Geography of Somerset

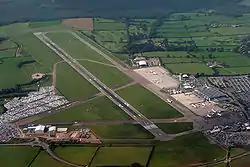
Bristol Airport is located in North Somerset

Somerset has approximately of roads. The M5 motorway runs diagonally across the county, from northeast to southwest. Other main arterial routes include the A39, the A303, the A37, the A38, the A358 and the A361, but many rural villages can only be accessed via narrow country lanes.